Hi-hat

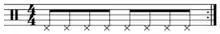
Characteristic rock and hip hop hi-hat pattern

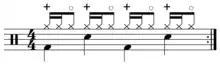
Four-four pattern with open (o) and closed (+) hi-hat (see: percussion notation)

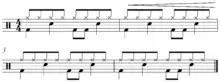
Hi-hat "crescendo" from closed to open leading to the ride cymbal

When struck closed or played with the pedal, the hi-hat gives a short, crisp, muted percussive sound, referred to as a "chick". Adjusting the gap between the cymbals can alter the sound of the open hi-hat from a shimmering, sustained tone to something similar to a ride cymbal. When struck with a drumstick, the cymbals make either a short, snappy sound or a longer sustaining sandy sound depending on the position of the pedal.